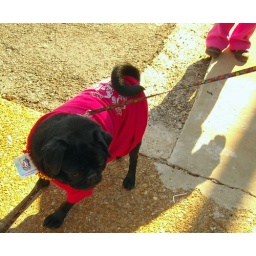
black pug in red shirt